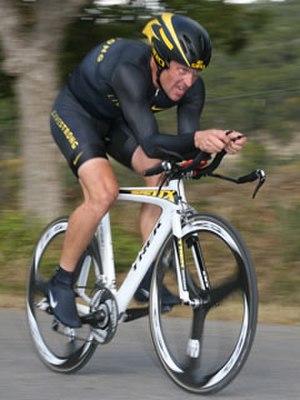
Lance Armstrong, né Lance Edward Gunderson le 18 septembre 1971 à Plano, est un coureur cycliste américain, champion du monde sur route en 1993. Surnommé « le boss », il est célèbre pour avoir remporté sept Tours de France consécutifs de 1999 à 2005 — ce qui constituait le record absolu dans cette épreuve — et pour se les être vu retirés en 2012 pour plusieurs infractions à la réglementation antidopage, révélées par l'Agence américaine antidopage.